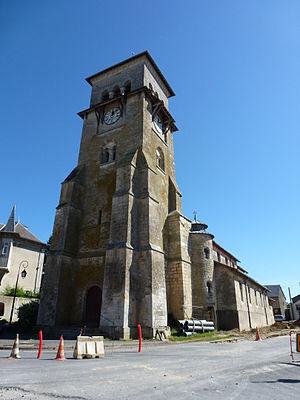
Saulces-Monclin est une commune française, située dans le département des Ardennes en région Grand Est.